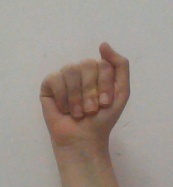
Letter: saad